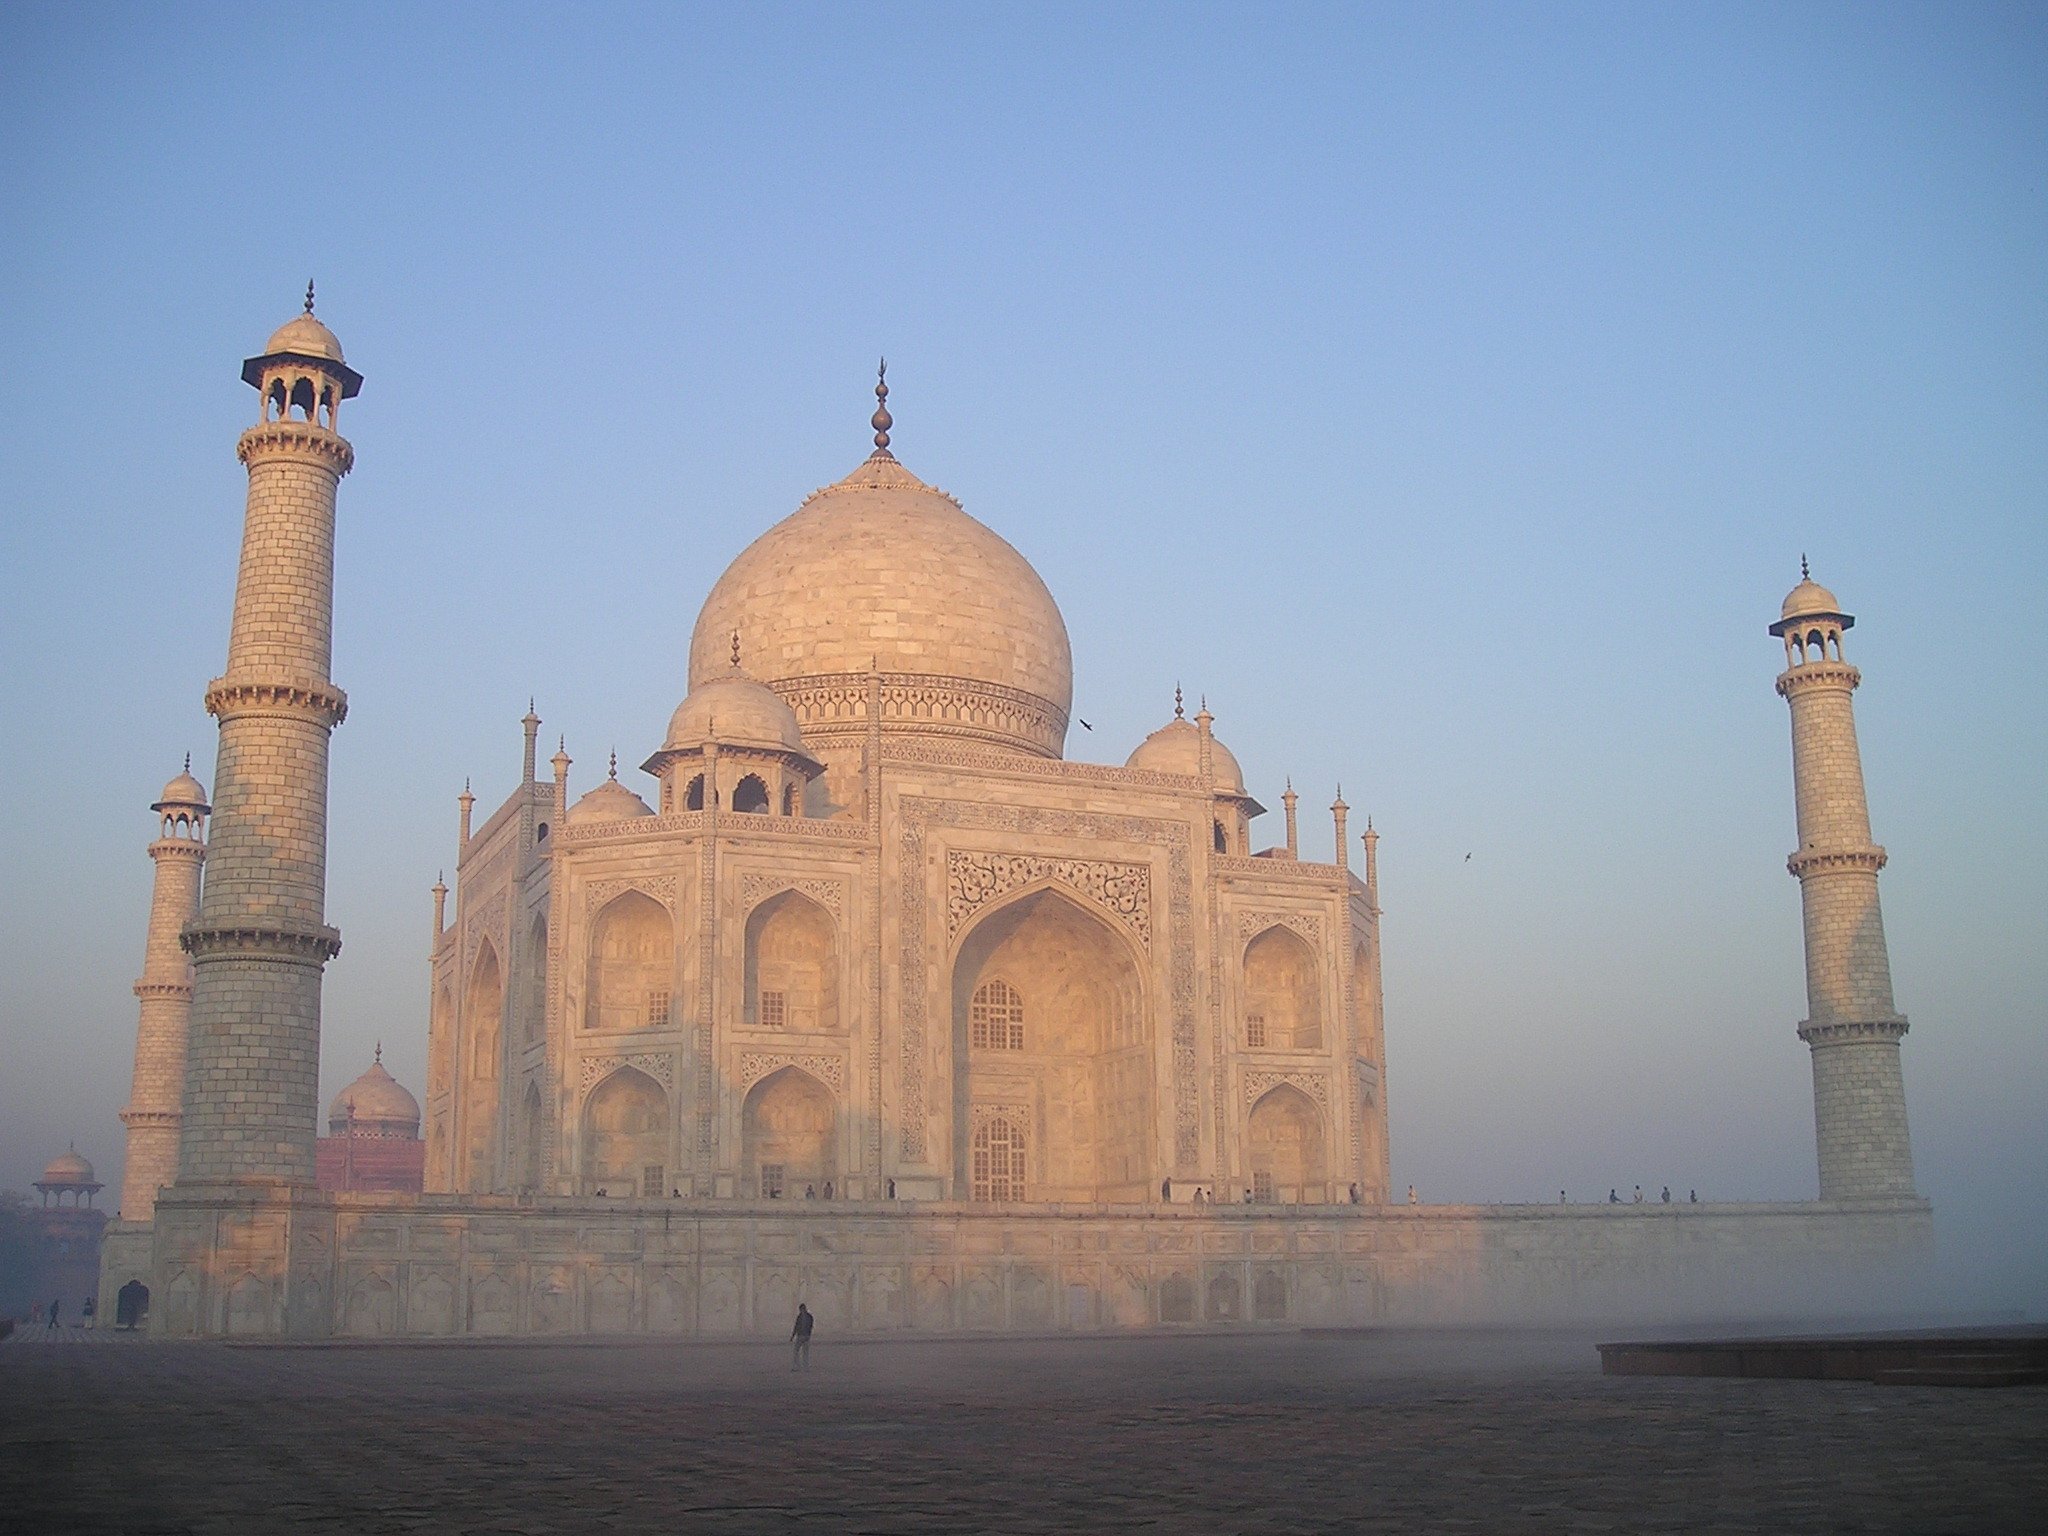
sunrise, building, tower, landmark, place of worship, taj mahal, grave, temple, mosque, india, tomb, agra, ancient history